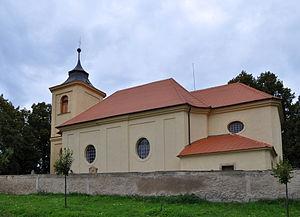
Břežany est une commune du district de Rakovník, dans la région de Bohême-Centrale, en République tchèque. Sa population s'élevait à 133 habitants en 2020.